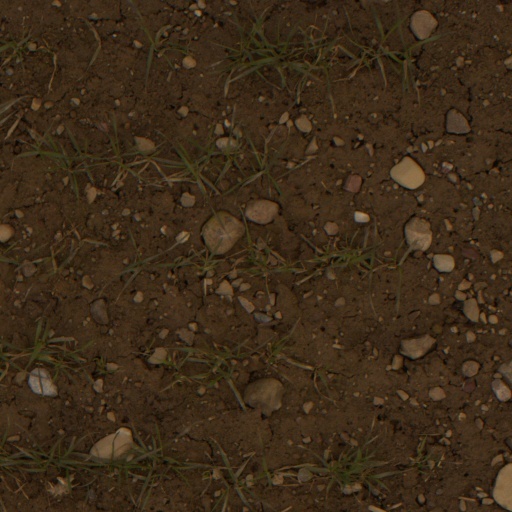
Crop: wheat